Windows Phone

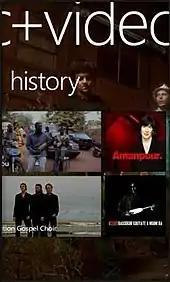
The Music + Video Hub on Windows Phone

Xbox Music and Xbox Video are built-in multimedia hubs providing entertainment and synchronization capabilities between PC, Windows Phone, and other Microsoft products. The two hubs were previously combined until standalone apps were released in late 2013, shortly before Windows Phone 8.1 debuted. The hubs allow users to access music, videos, and podcasts stored on the device, and links directly to the "Xbox Music Store" to buy or rent music and the "Xbox Video Store" to purchase movies and TV episodes. Xbox Music also allows the user to stream music with an Xbox Music Pass. When browsing the music by a particular artist, users are able to view artist biographies and photos. The Xbox Music hub also integrates with many other apps that provide video and music services, including, but not limited to, iHeartRadio, YouTube, and Vevo. This hub also includes Smart DJ which compiles a playlist of songs stored on the phone similar to the song or artist selected.